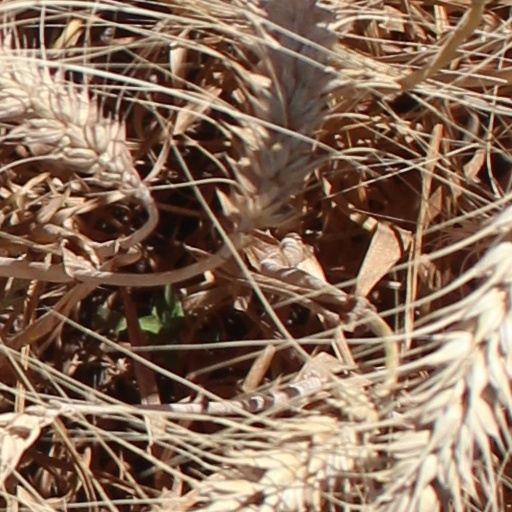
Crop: wheat